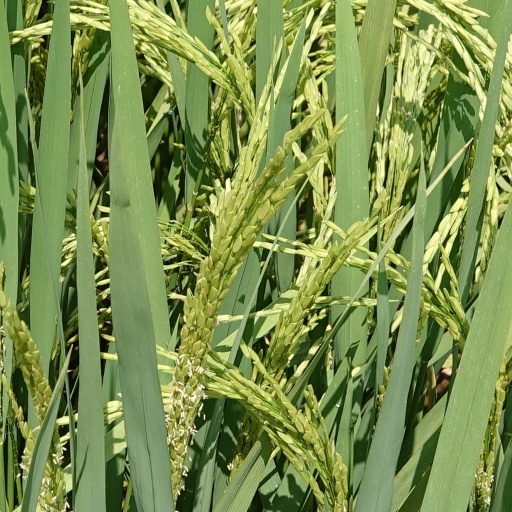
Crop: rice